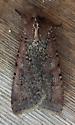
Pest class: cutworms